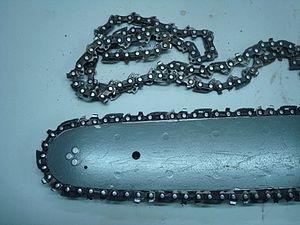
Mortaisage à la chaîne.